John Motley Morehead II

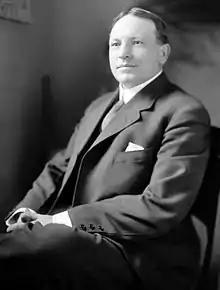

John Motley Morehead II (July 20, 1866 – December 13, 1923) was a North Carolina politician who served one term (1909–1911) in the United States House of Representatives. He was appointed Chair of the North Carolina Republican Party on August 17, 1910 and served until 1916.